Mark of the Year (SANFL)

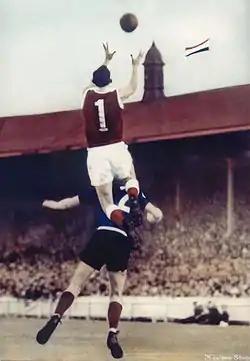
Ian McKay's mark during the 1952 SANFL Grand Final.

The annual South Australian National Football League (SANFL) Mark of the Year competition (currently known for sponsorship reasons as the Skilled Careers Mark of the Year) is a sporting award that celebrates each season's best mark. A mark is the action of a player cleanly catching a kicked ball that has travelled more than 15 metres (49 ft) without the ball hitting the ground.